John Bradby Blake

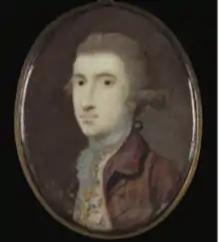
A watercolor portrait of John Bradby Blake, likely painted by Simon Beauvais in 1774.

John Bradby Blake (4 November 1745 – 16 November 1773) was an English botanist. Working in China as a resident supercargo for the British East India Company, he sent seeds of local plants to Britain and the American colonies for propagation while also recording and studying Chinese plants and culture. Though he died at the age of 27, Bradby Blake left behind a rich archive of his work and correspondence that gives insight into cross-cultural interactions and botanical study in China at the time.